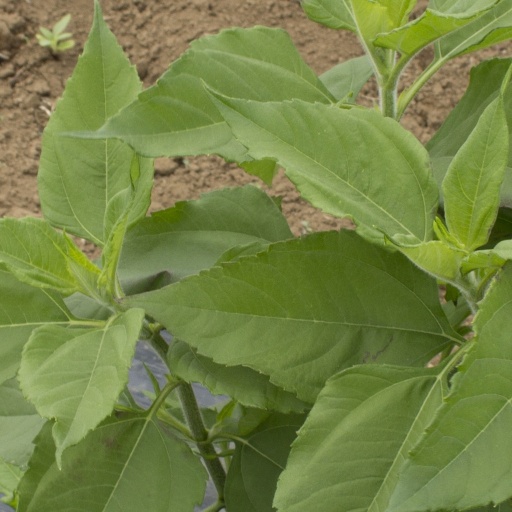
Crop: Jerusalem artichoke